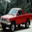
Label: pickup_truck